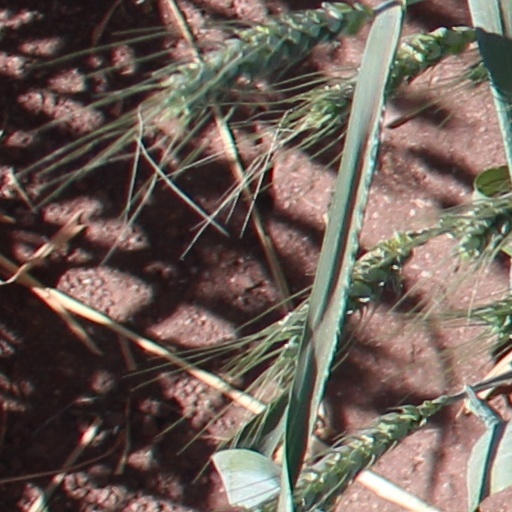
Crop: wheat